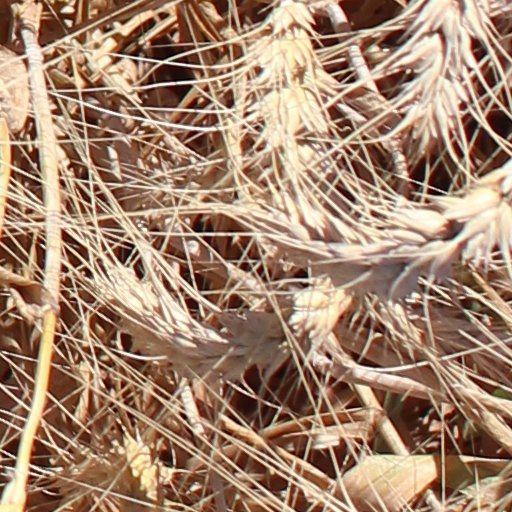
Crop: wheat